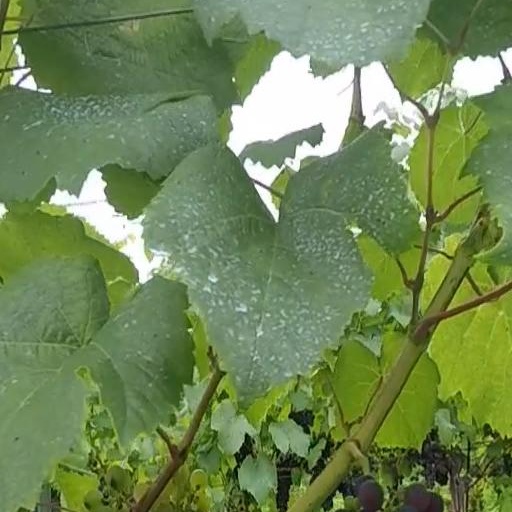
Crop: grape